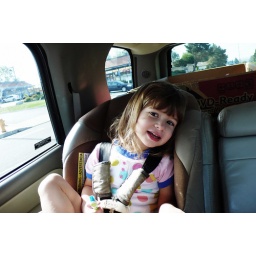
Happy Haylee in her car seat